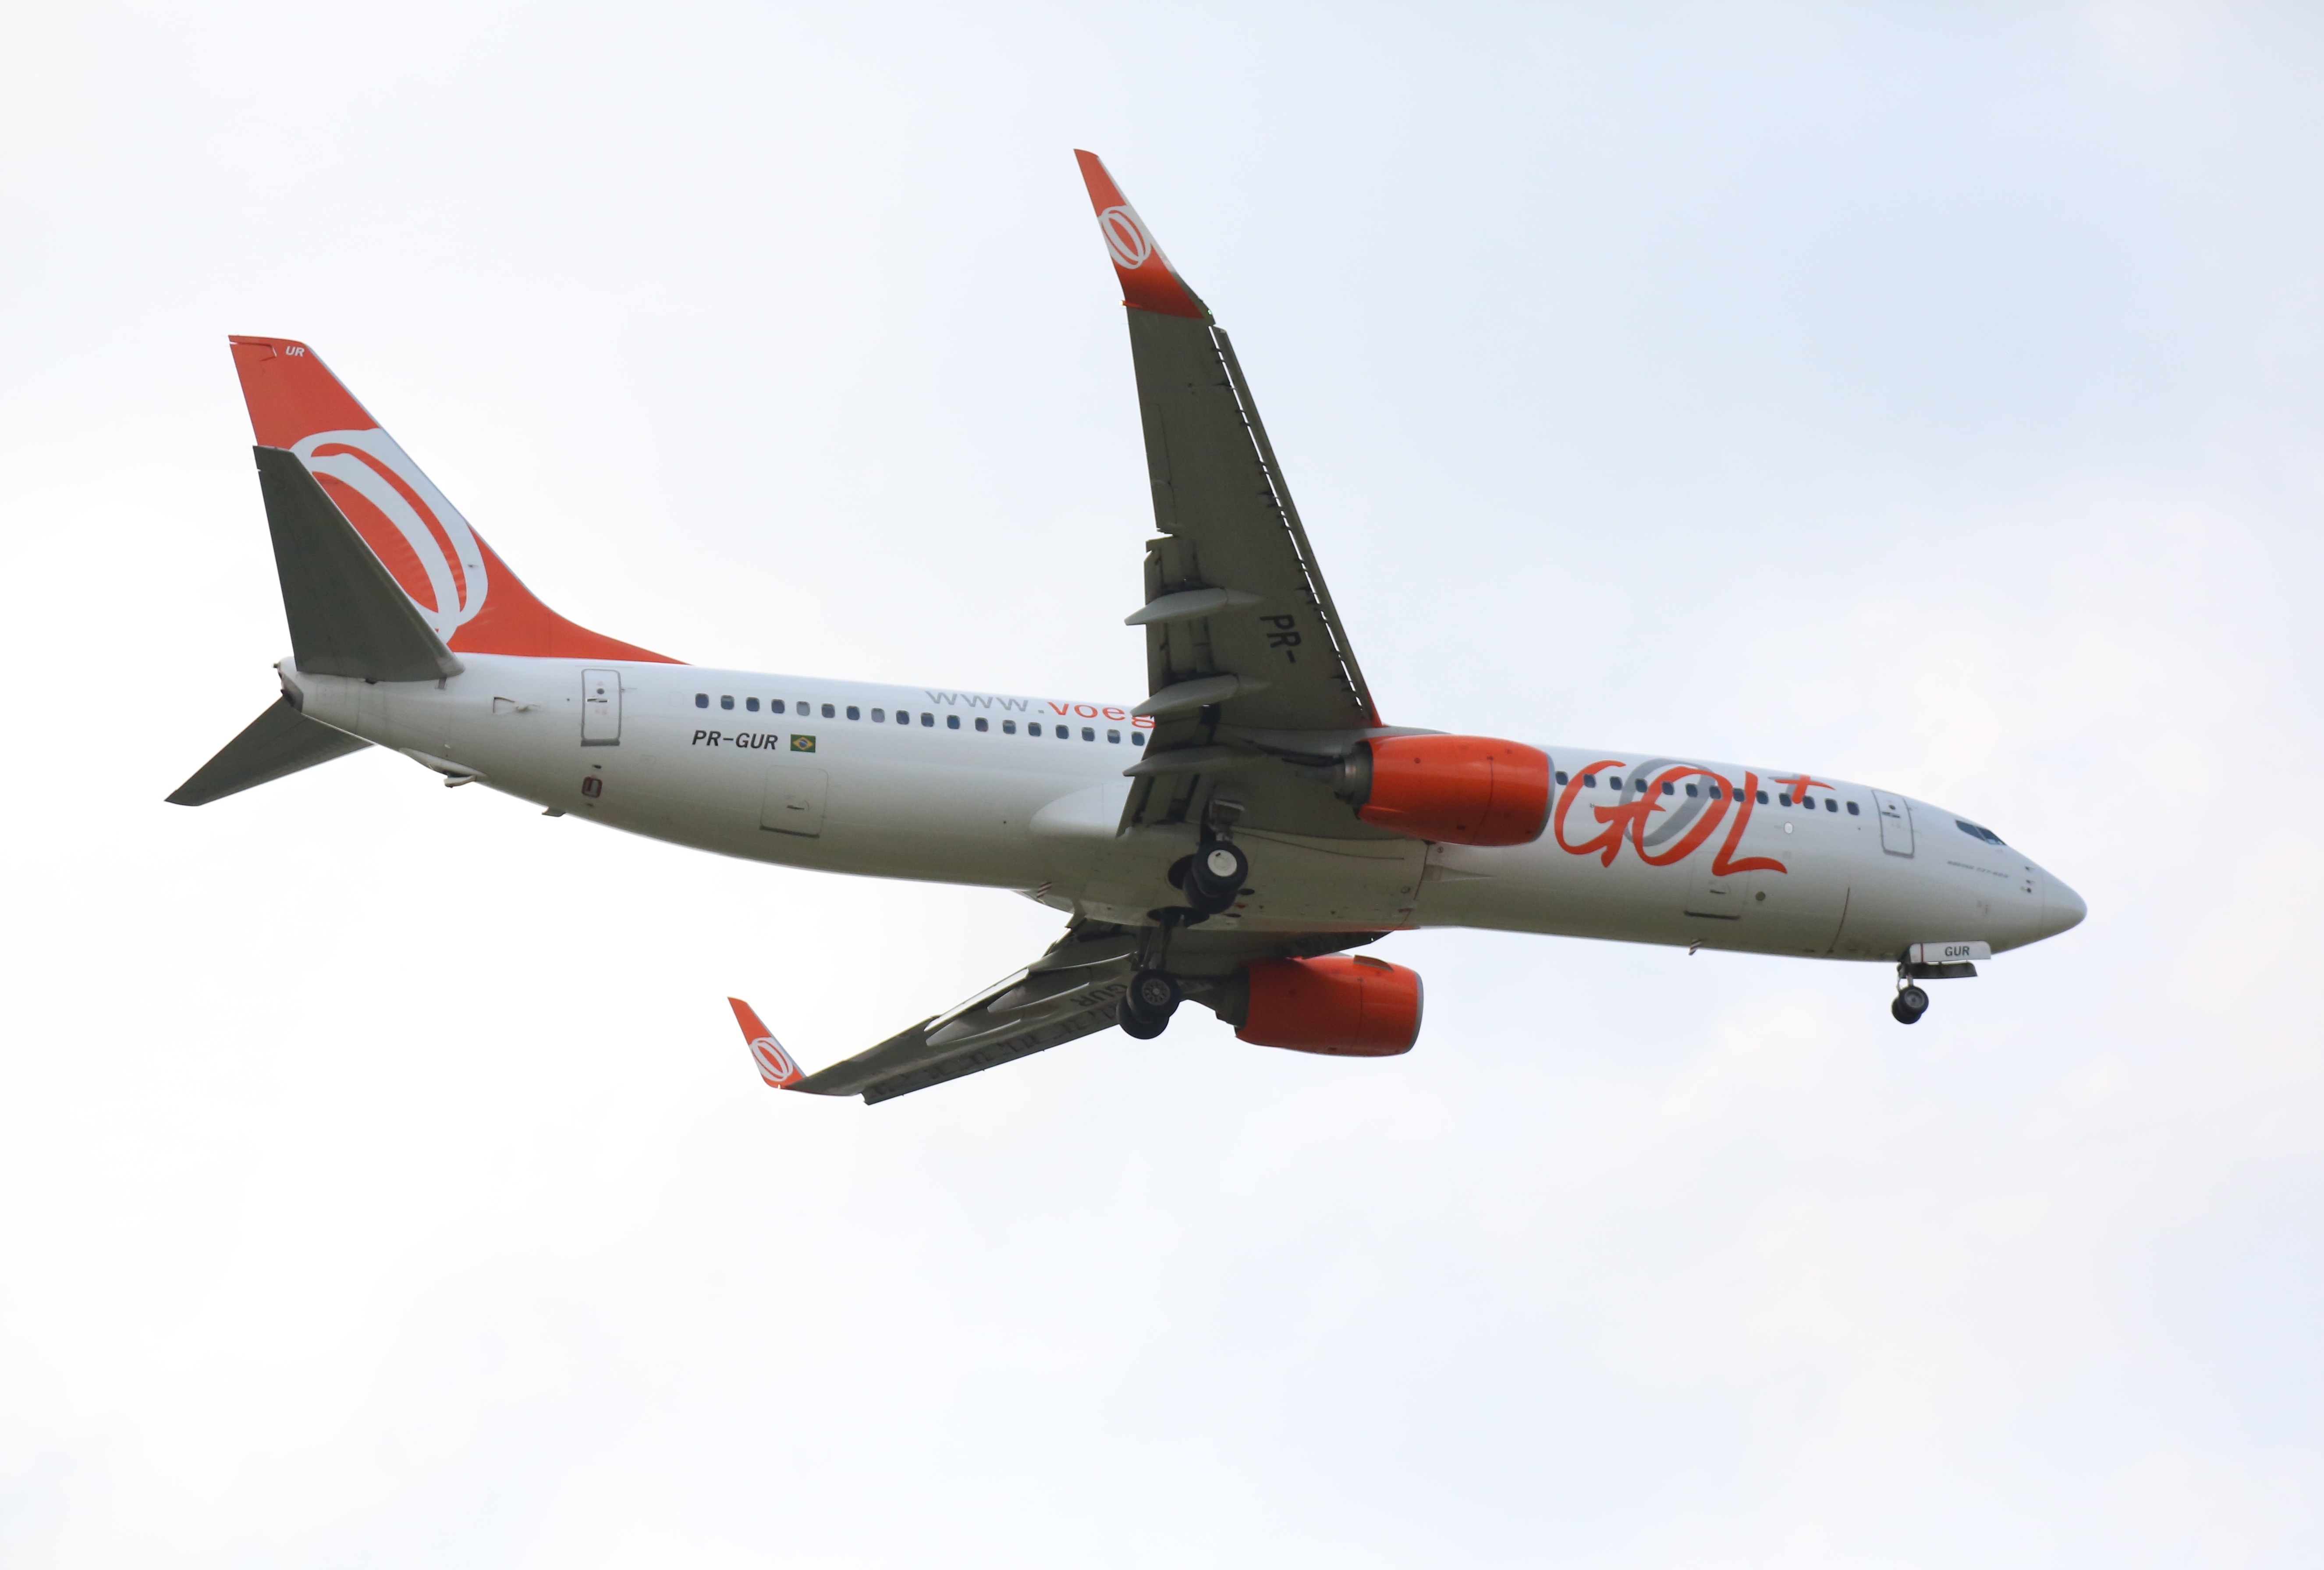
wing, cloud, sky, air, flying, fly, airport, airplane, plane, aircraft, vehicle, airline, aviation, flight, ride, trip, clouds, airliner, motor, commercial, airbus, brazil, boeing, take off, air transport, jet aircraft, airbus a330, boeing 777, boeing 767, airport sao paulo, gool, air travel, boeing 737, atmosphere of earth, wide body aircraft, narrow body aircraft, boeing 737 next generation, boeing c 40 clipper